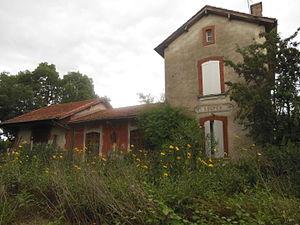
Ancien bâtiment de la gare de Soupex, Aude, France, devenu une habitation privée.
La gare de Soupex est une ancienne gare ferroviaire française de la ligne de Castelnaudary à Rodez, située sur le territoire de la commune de Soupex, dans le département de l'Aude en région Occitanie.
Soupex est une commune française située dans le département de l'Aude en région Occitanie.